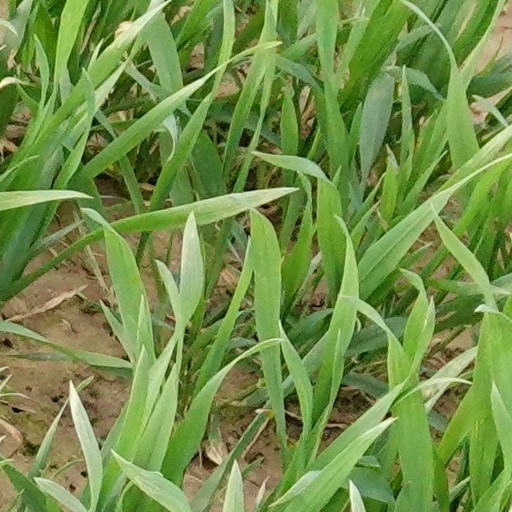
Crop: wheat